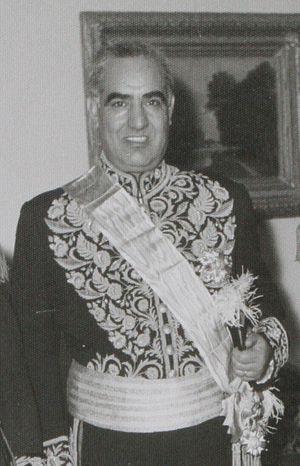
Mohammad Reza Chah Pahlavi ou Muhammad Rizā Shāh Pahlevi dit Aryamehr, né le 26 octobre 1919 à Téhéran et mort le 27 juillet 1980 au Caire, était le second et dernier monarque de la dynastie Pahlavi de la monarchie iranienne. Dernier chah d'Iran, il régne du 16 septembre 1941 au 11 février 1979. Contraint à l'exil le 16 janvier 1979, Mohammad Reza Pahlavi est remplacé par un conseil royal et renversé par la Révolution iranienne, mais n'abdique jamais officiellement. Il succéde à son père, Reza Chah, lorsque ce dernier, jugé trop proche de l'Allemagne nazie, est contraint d'abdiquer en septembre 1941 lors de l'invasion anglo-soviétique de l'Iran. Au lendemain de la Seconde Guerre mondiale, le jeune chah est confronté aux tentatives sécessionnistes dans les provinces du nord-est lors de la crise irano-soviétique et aux rébellions tribales dans le sud du pays. Mohammad Reza Pahlavi se rapproche par la suite des États-Unis et entretient des liens très étroits avec la Maison-Blanche, en particulier avec les présidents Dwight Eisenhower et Richard Nixon.
Manoutchehr Eghbal est un homme politique iranien né à Kachmar le 14 octobre 1909 et mort à Téhéran le 25 novembre 1977. Il a été Premier ministre et ministre de la Cour.